Jane Vezin

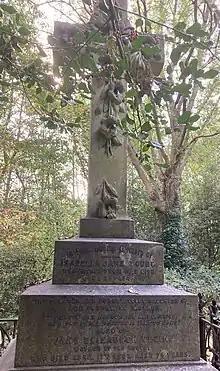
Family vault of Jane Elizabeth Vezin in Highgate Cemetery

During March 1874 she toured in the chief provincial cities with her own company, playing parts of no great interest. At Drury Lane Theatre she reappeared under F. B. Chatterton as Lady Elizabeth in "Richard III" (Cibber's version) (23 September 1876), as Lady Macbeth (22 November), as Paulina in "The Winter's Tale", with Charles Dillon (28 September 1878), and later in the season as Emilia in "Othello" and as Mrs. Oakley in "The Jealous Wife". She subsequently joined the company at the Prince of Wales's Theatre in Tottenham Court Road, under the management of the Bancrofts, appearing on 27 September 1879 as Lady Deene in James Albery's "Duty", an adaptation from Sardou's "Les Bourgeois de Pont Arcy". She again supported Edwin Booth at the Princess's Theatre on 6 Nov. 1880, as the Queen in "Hamlet"; on 27 December as Francesca Bentivoglio in "The Fool's Revenge"; and on 17 January 1881 as Emilia in "Othello".